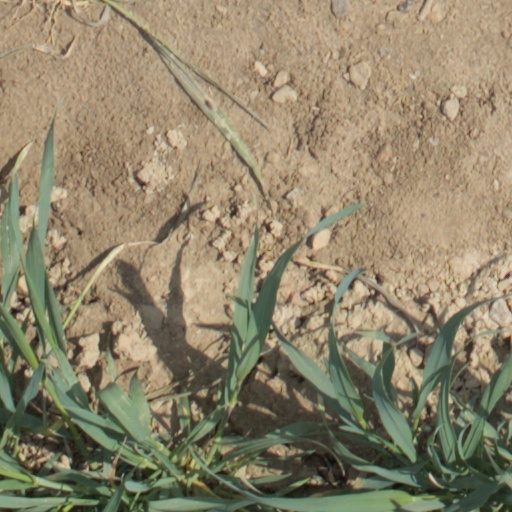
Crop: wheat